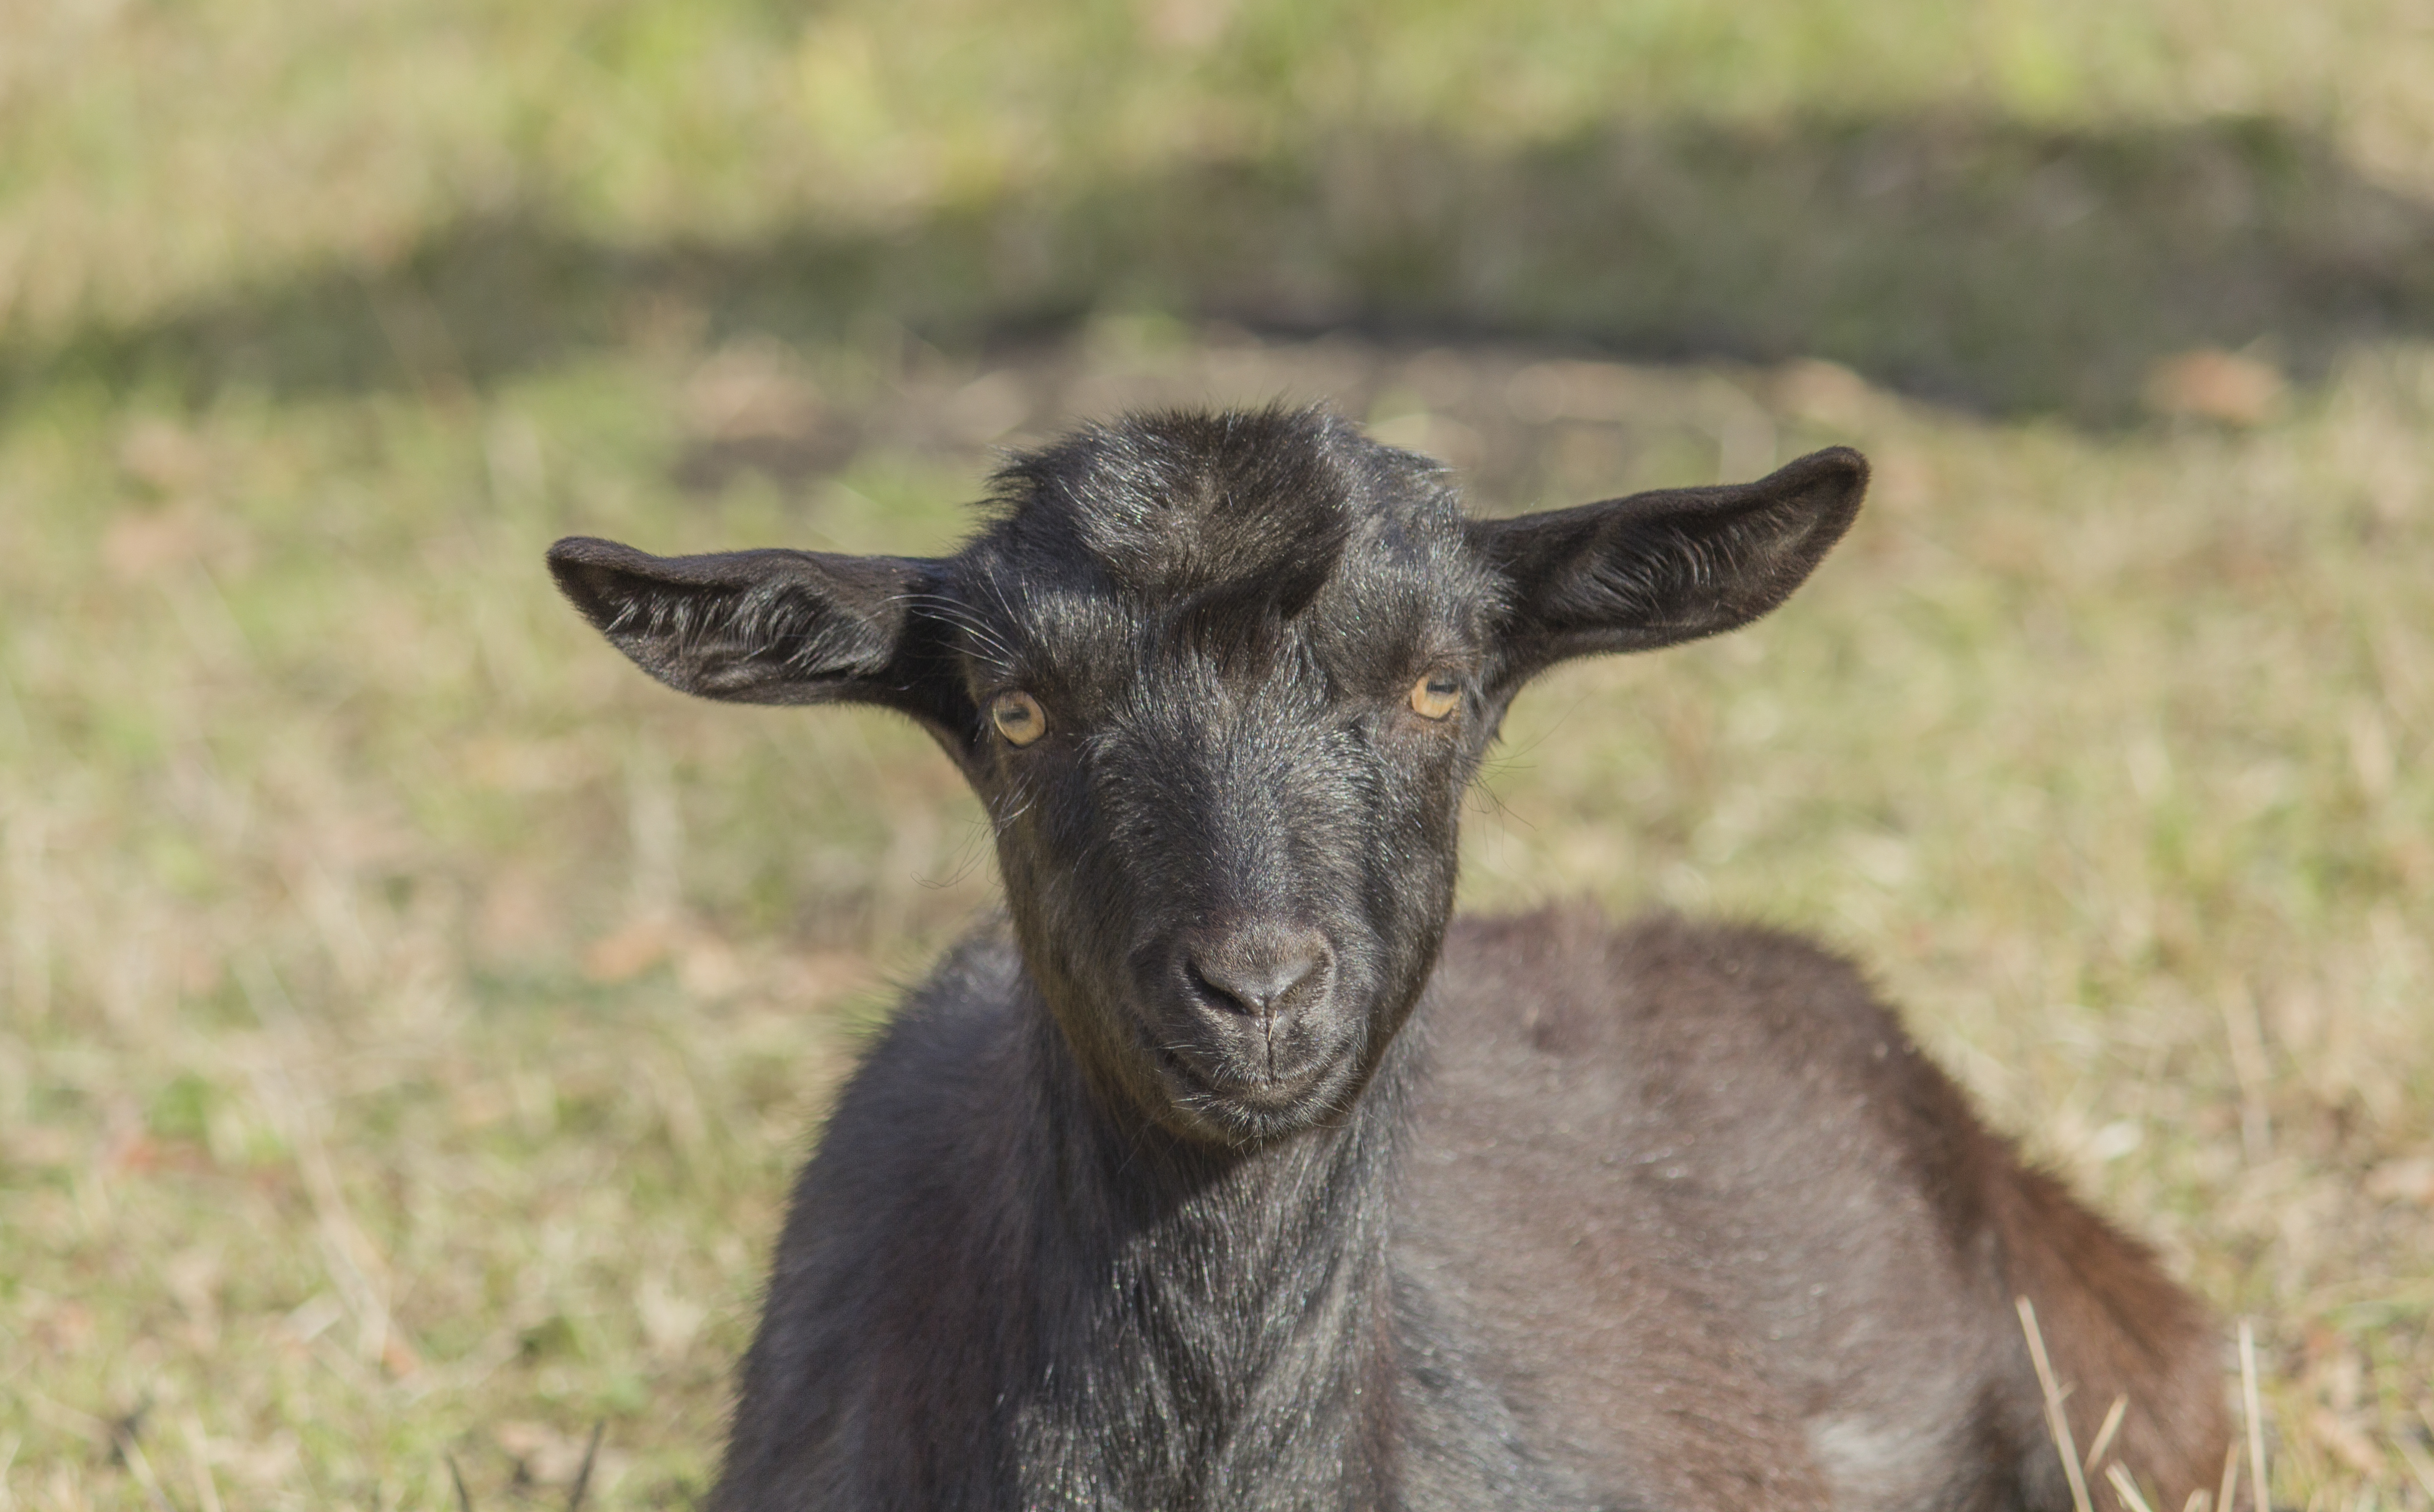
goat, kid, animal, grass, dry, autumn, goats, horn, goat antelope, cow goat family, feral goat, fauna, wildlife, livestock, terrestrial animal, snout, pasture